Asian Welsh people

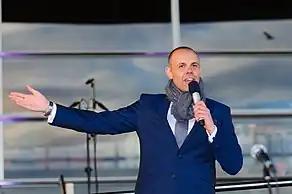
Jason Mohammad

Asian Welsh people are people of Asian heritage who live in Wales, Welsh people of Asian heritage or people with mixed Asian and Welsh heritage. As in other parts of the United Kingdom, "Asian" typically refers to people of South Asian origin: in the census category this means those of Indian, Pakistani, or Bangladeshi heritage. There are also options for people of Chinese or other Asian ancestry; in which other South Asian backgrounds like Sri Lankan are included, as well as other Asian backgrounds, like Filipino, for example.